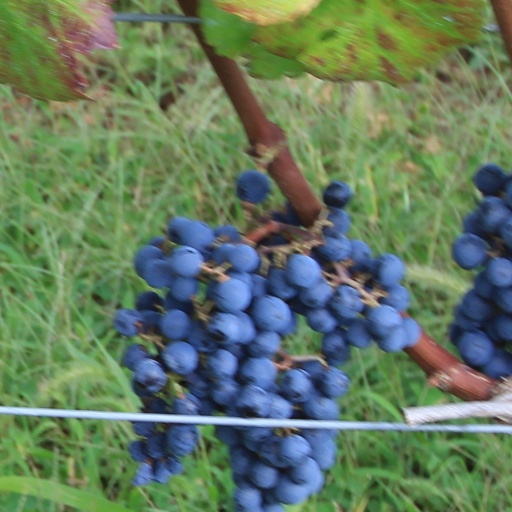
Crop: grape